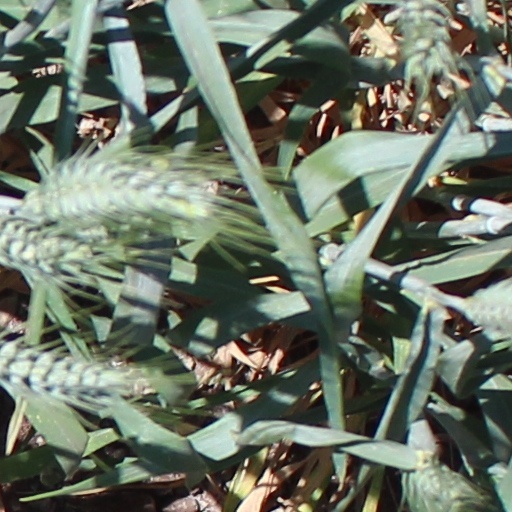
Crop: wheat